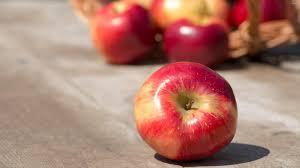
Label: apples